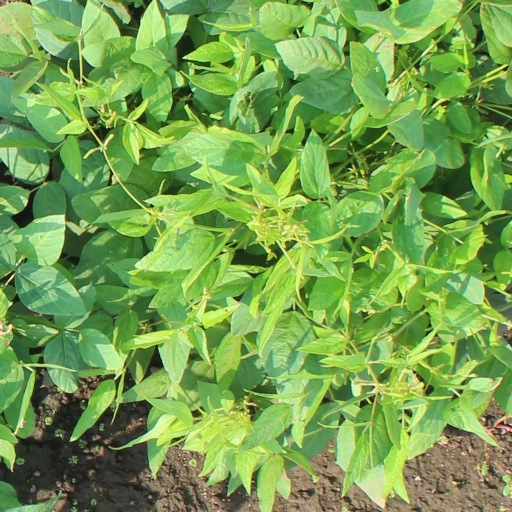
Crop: soybean